Wallace's Heel Well

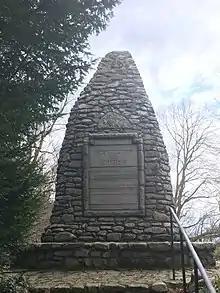

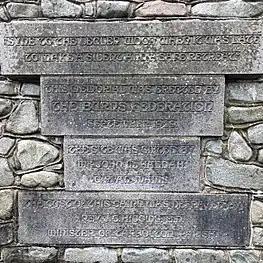
Wallace Burns Cairn - Inscription on the Rear

Wallace's Heel is a good example of a petrosomatoglyph defined as ""a supposed image of parts of a human or animal body in rock. They occur all over the world, often functioning as an important form of symbolism, used in religious and secular ceremonies, such as the crowning of kings. Some are regarded as artefacts linked to saints or culture heroes."" Another example of a petrosomatoglyph heel prints is to be found at Stonehenge on stone number 14 in the outer circle. Footprints are amongst the most common petrosomatoglyphs however other examples include elbows, knees, the head, hands, horses hooves, dogs feet, etc.